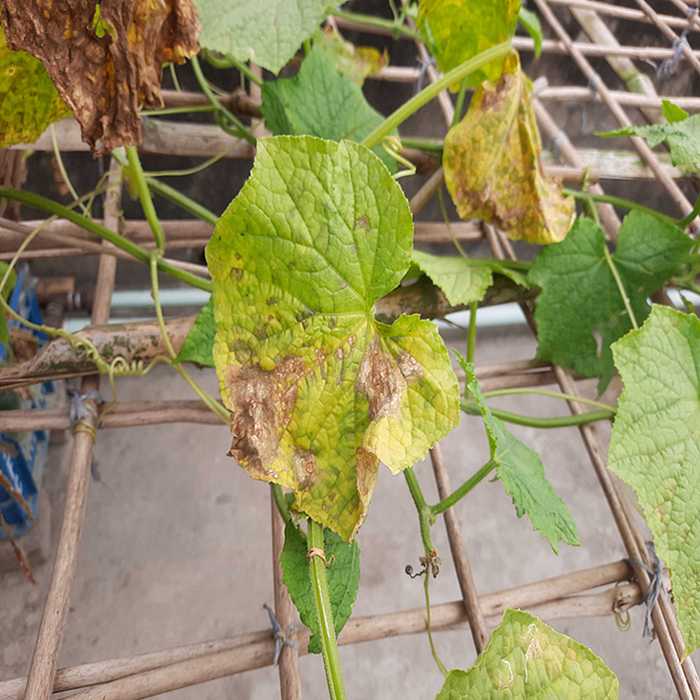
Plant: Cucumber
Label: Anthracnose lesions